Spiral (2019 film)

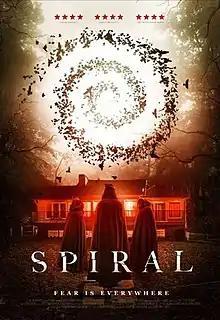
Film poster

Spiral is a 2019 Canadian horror thriller film, directed by Kurtis David Harder. It stars Jeffrey Bowyer-Chapman and Ari Cohen as Malik and Aaron, respectively, a same-sex couple who move to a small town with their daughter Kayla (June Laporte), only to suspect that their initial welcome from their neighbors Marshall (Lochlyn Munro) and Tiffany (Chandra West) may conceal something sinister.